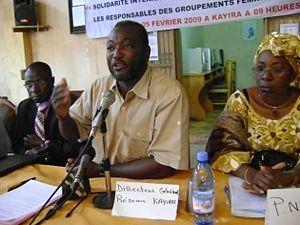
Oumar Mariko, secrétaire général de la Solidarité africaine pour la démocratie et l'indépendance, juin 2009
Oumar Mariko est un médecin et homme politique malien né le 4 février 1959 à Bafoulabé.